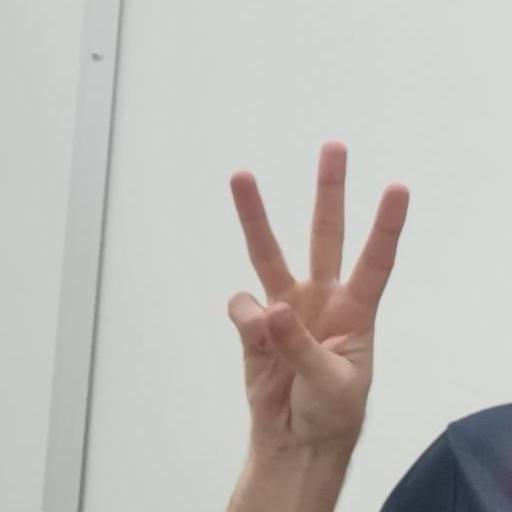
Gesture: three